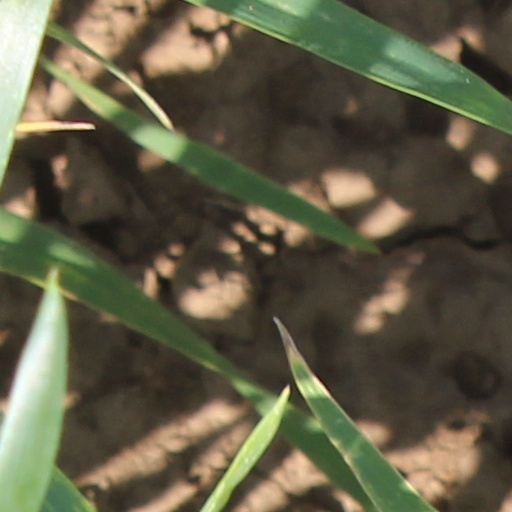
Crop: wheat